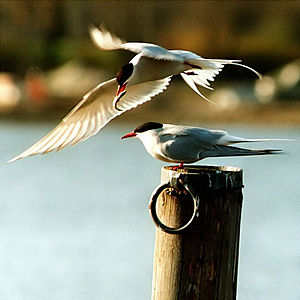
Havterne
Havterne.